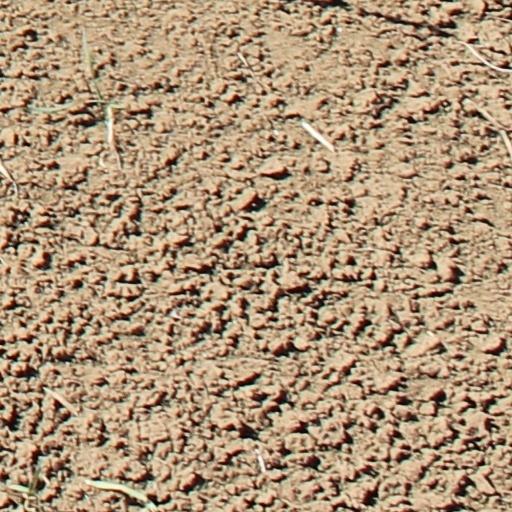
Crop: wheat